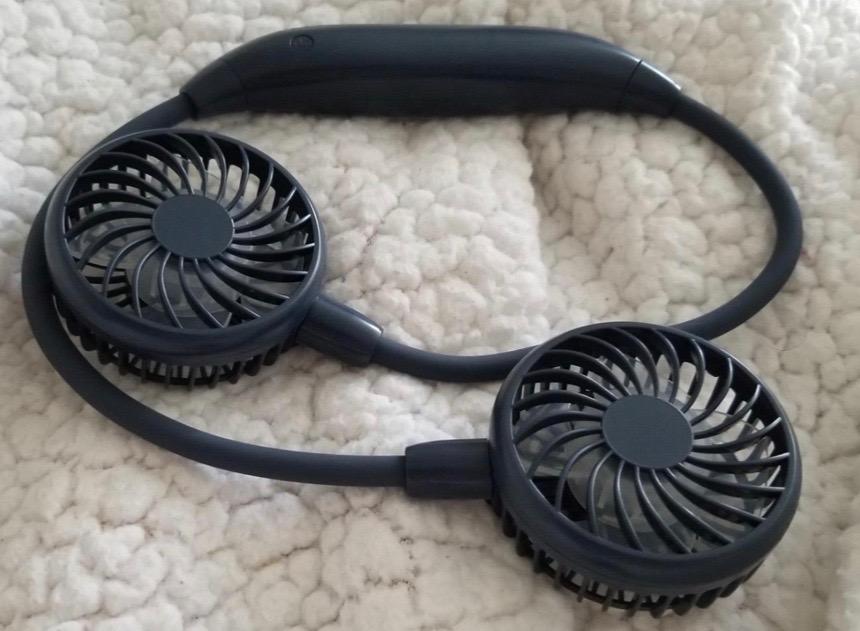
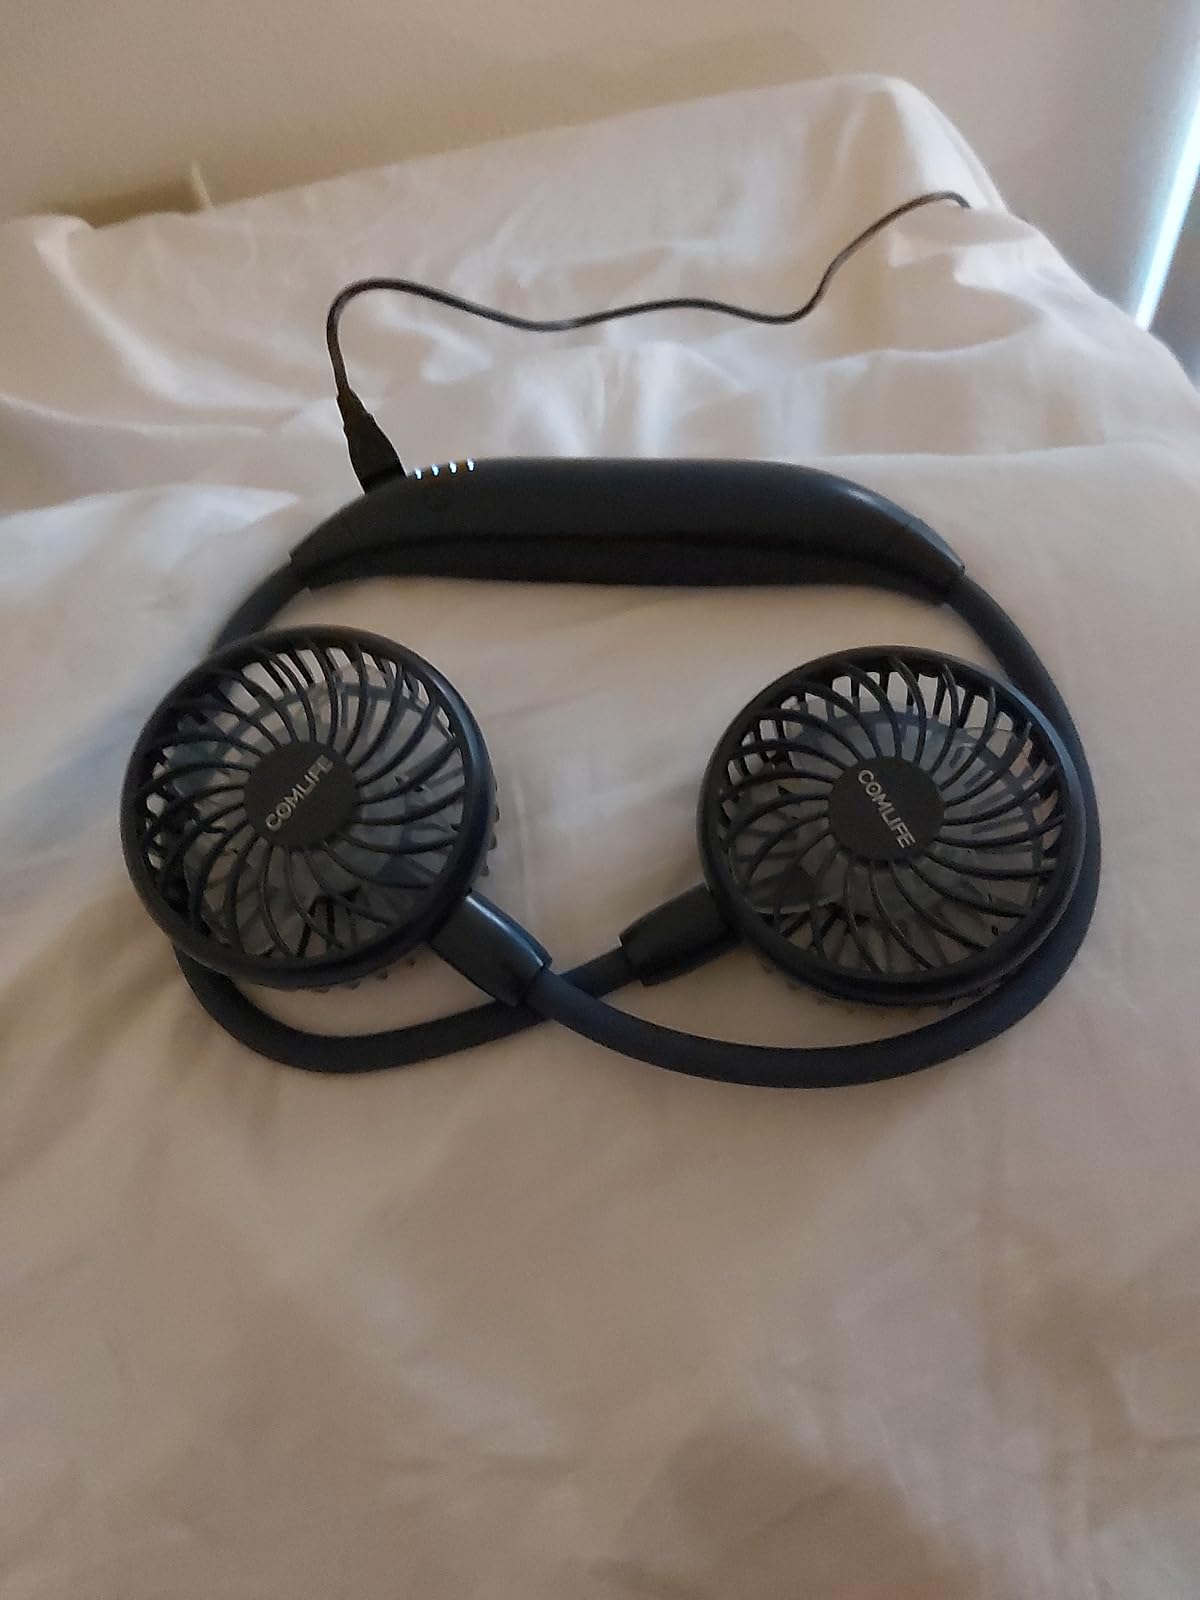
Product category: fan
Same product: yes